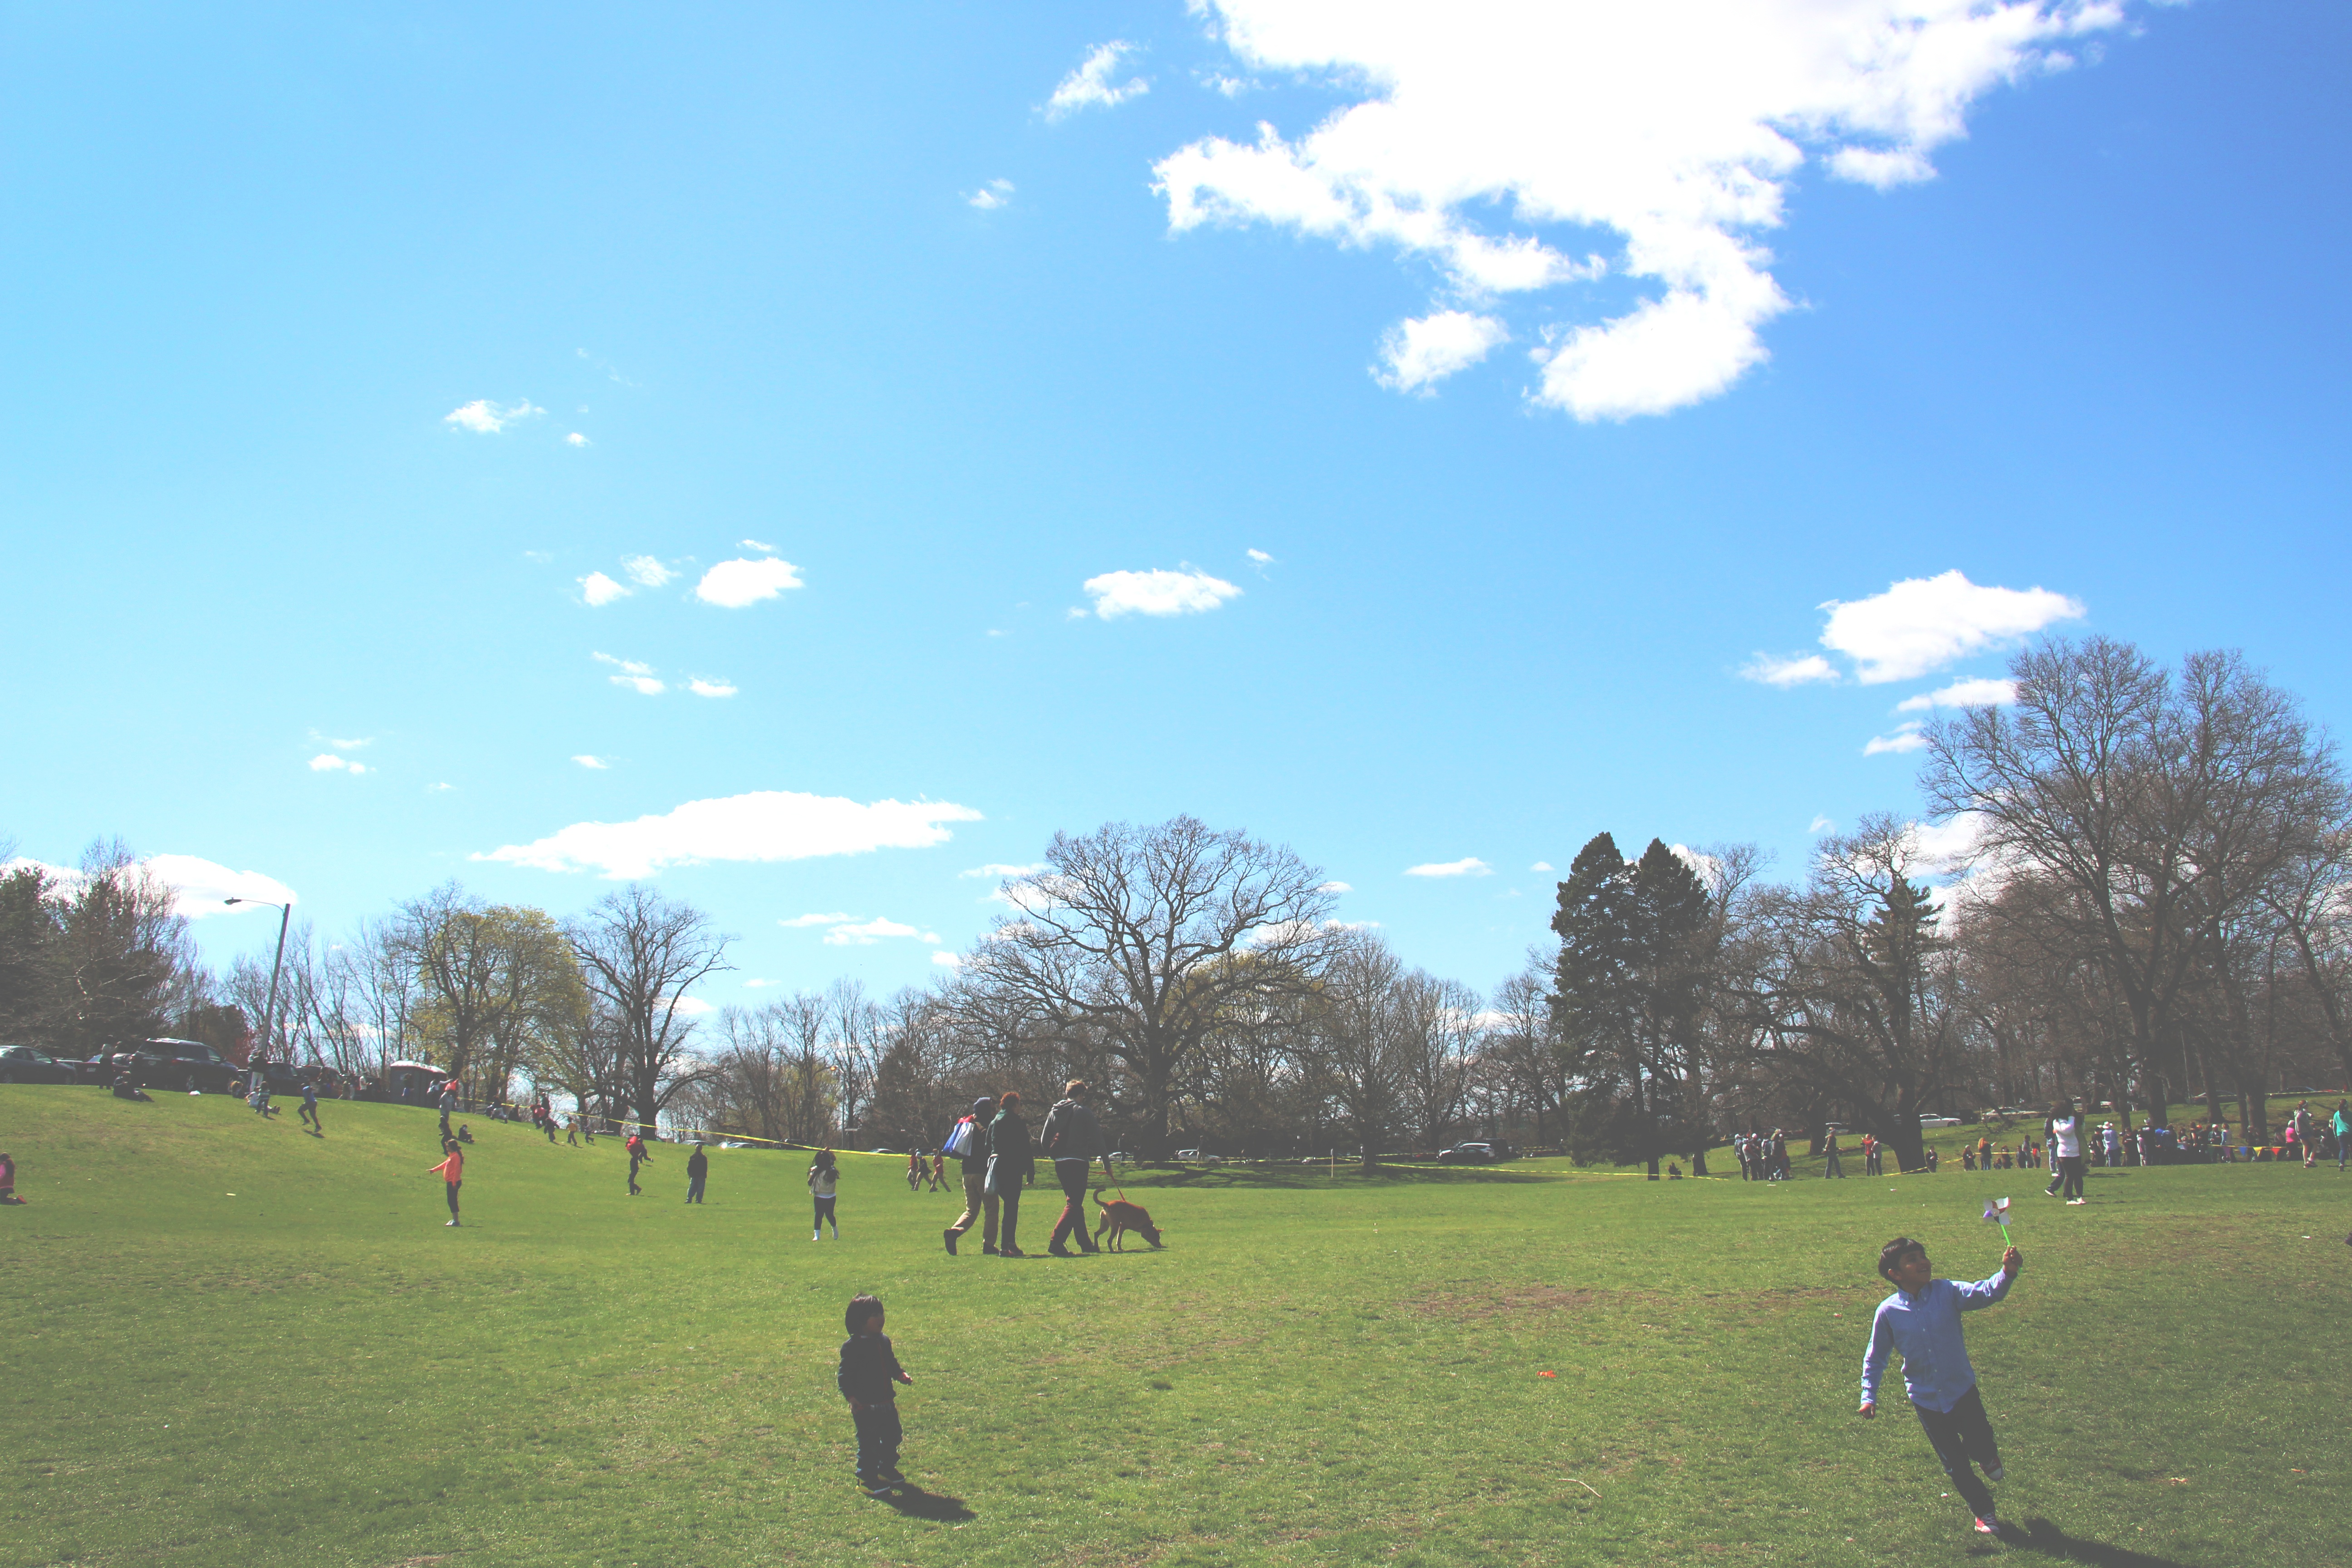
tree, grass, sky, field, lawn, meadow, park, toy, plain, rural area, atmosphere of earth, sport venue